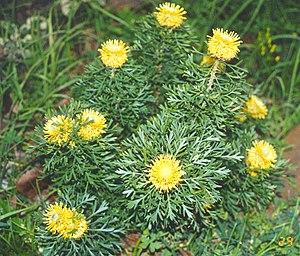
Isopogon est un genre d'arbustes de la famille des Protéacées endémiques dans toute l'Australie. Il en existe 35 espèces dans le genre, dont 27 poussent en Australie-Occidentale.